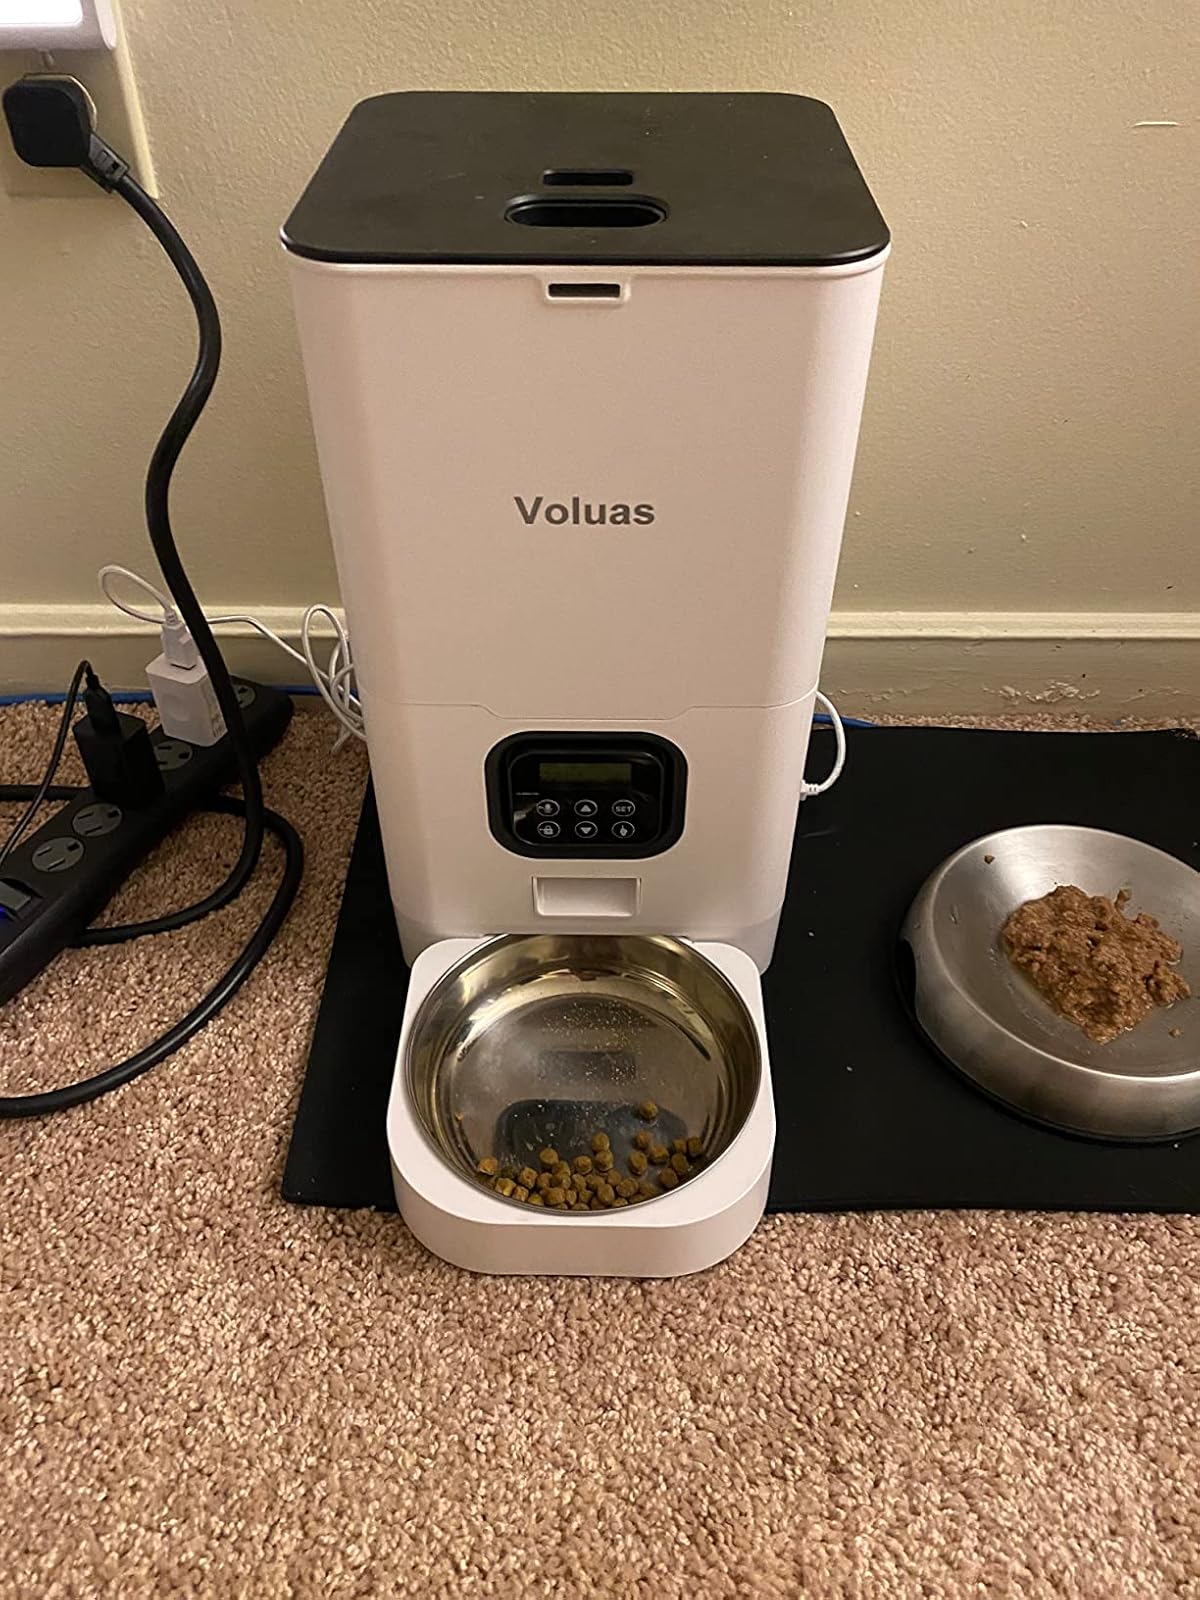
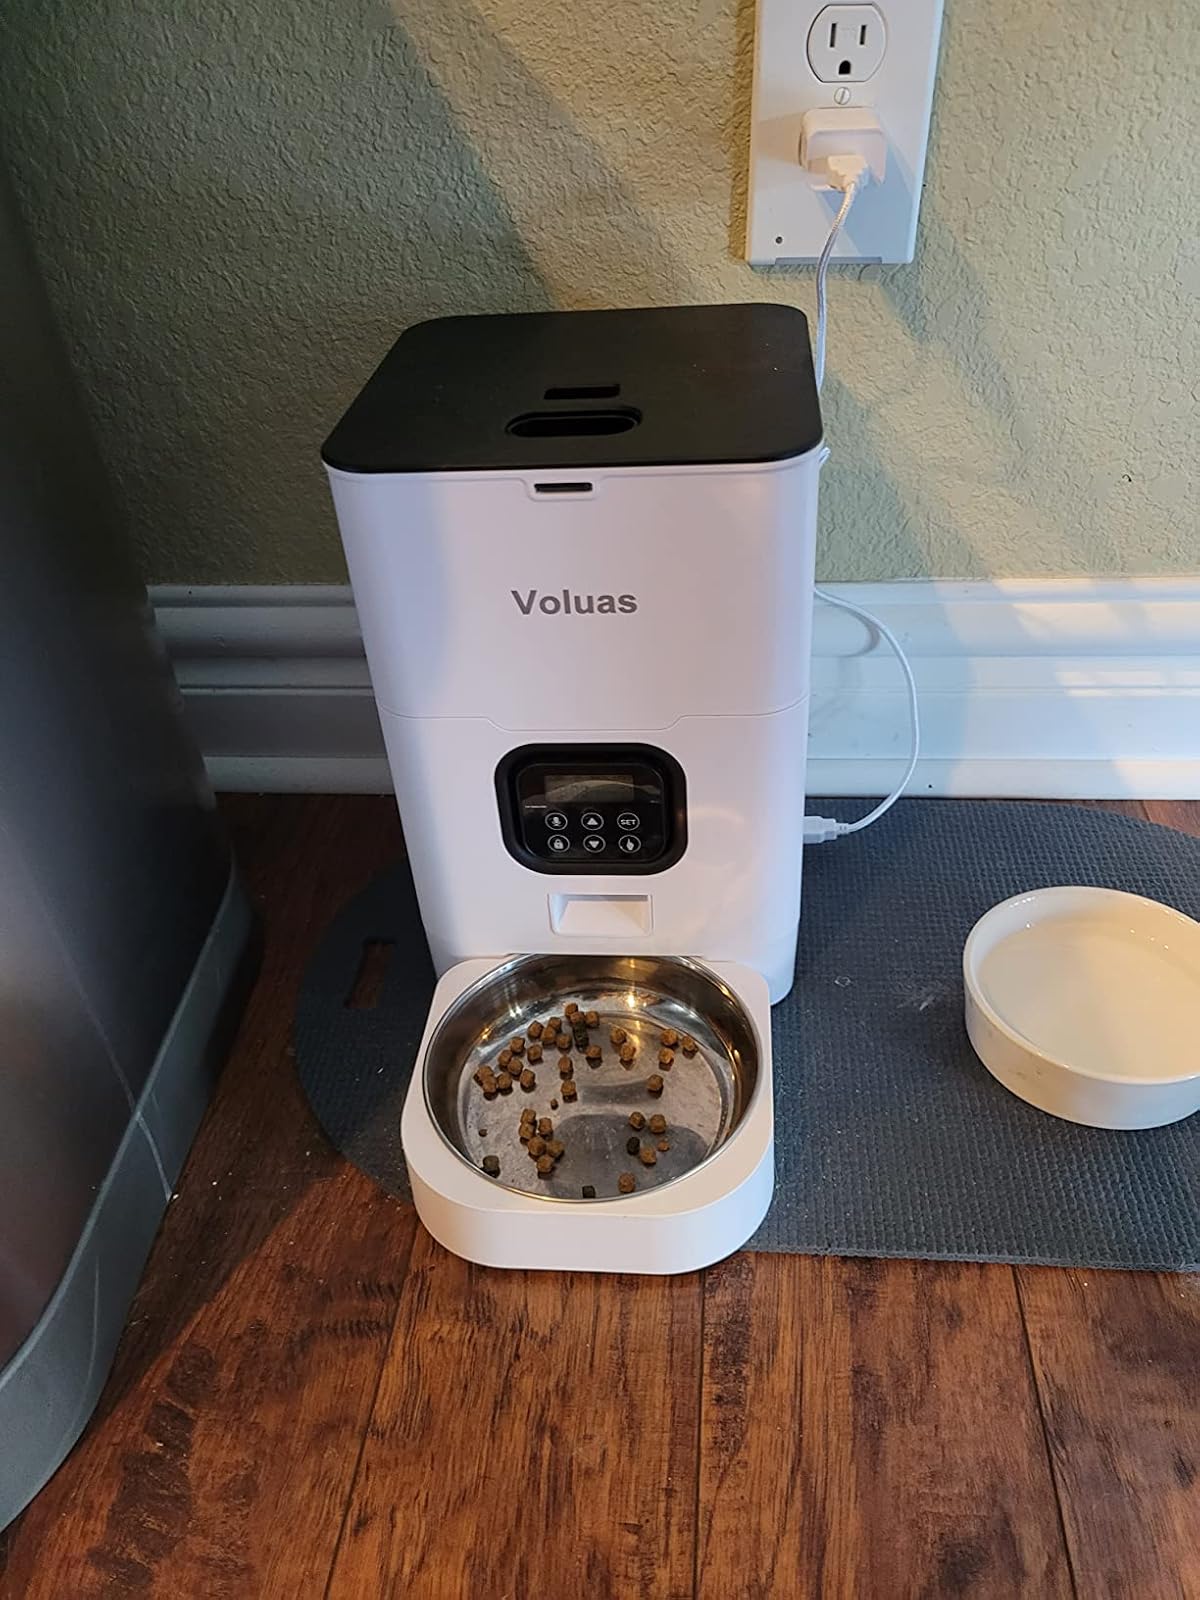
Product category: items_feeder
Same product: yes